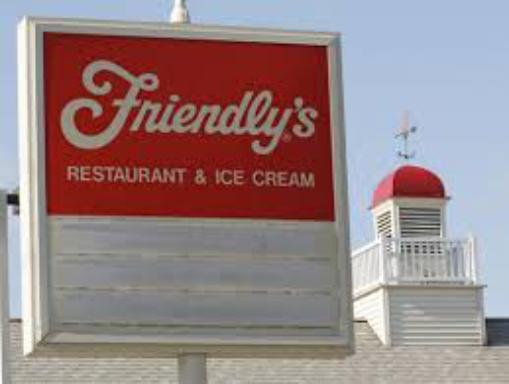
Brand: Friendly's
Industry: Food